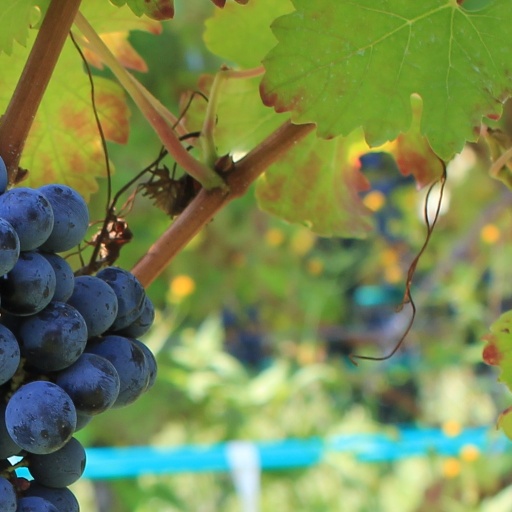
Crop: grape